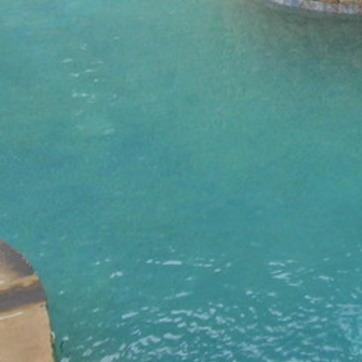
Material: water